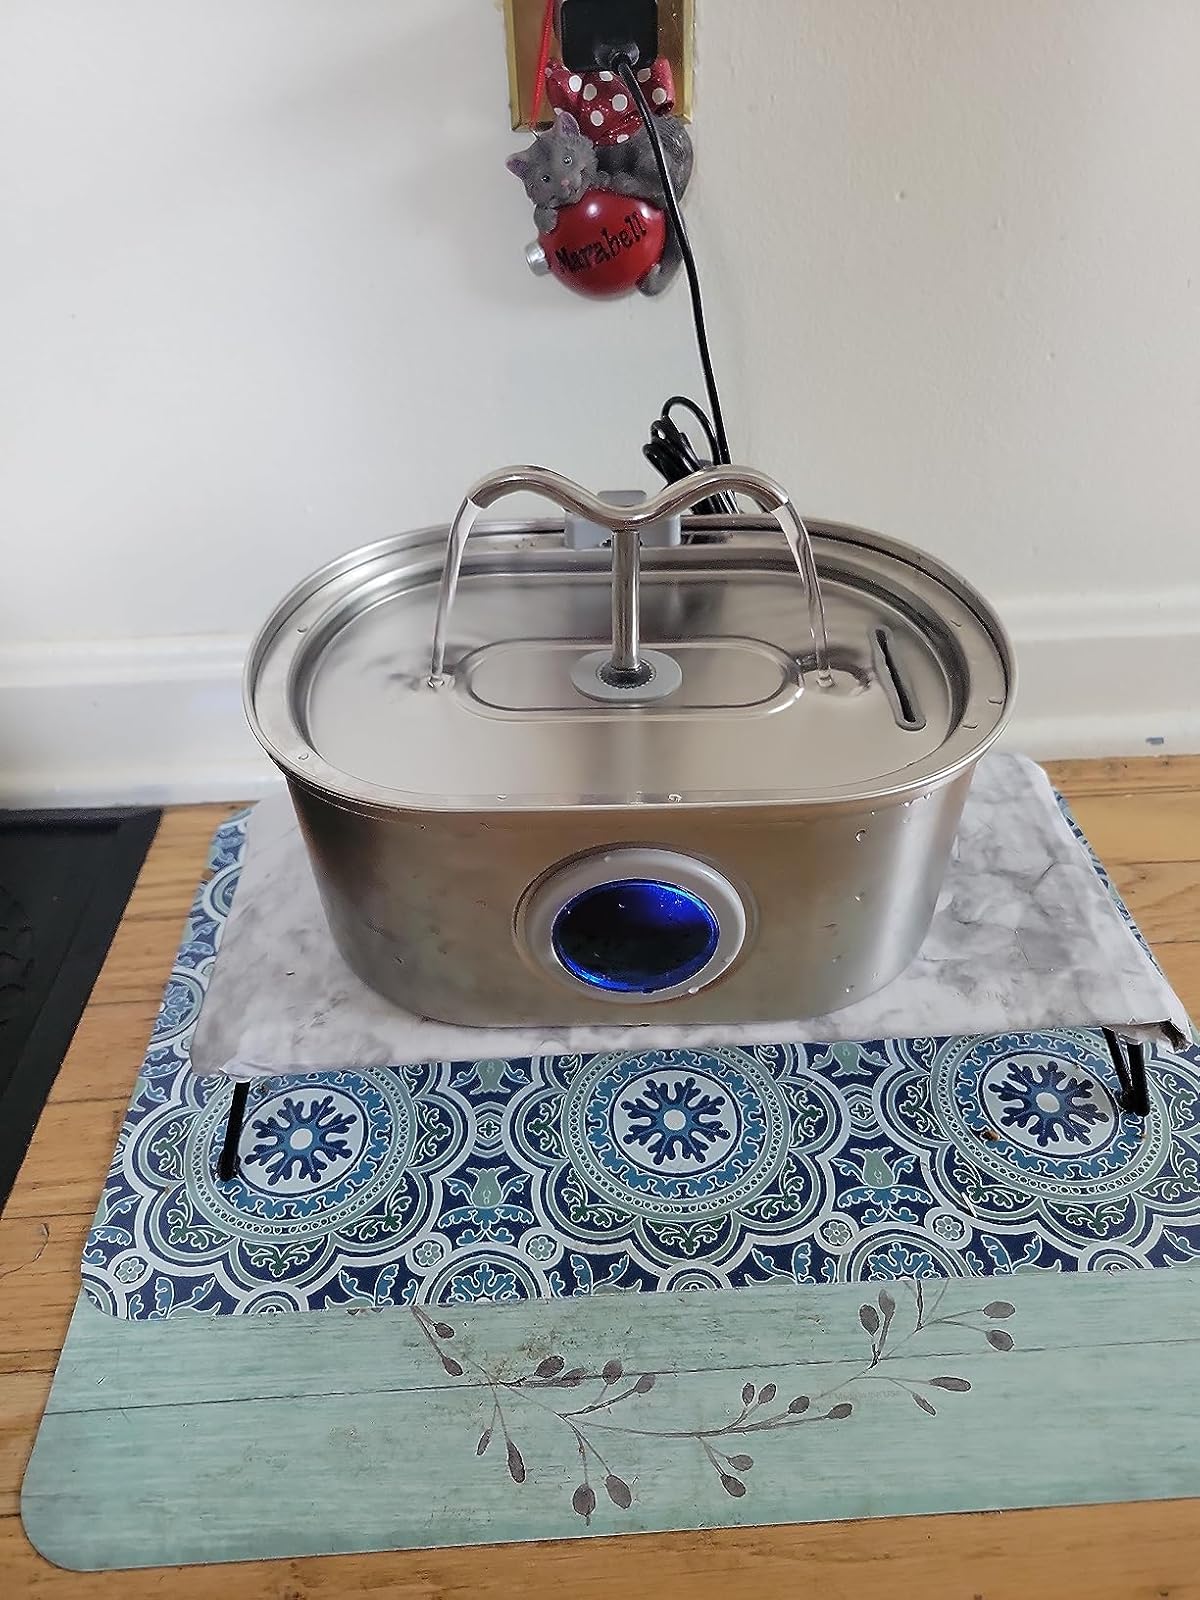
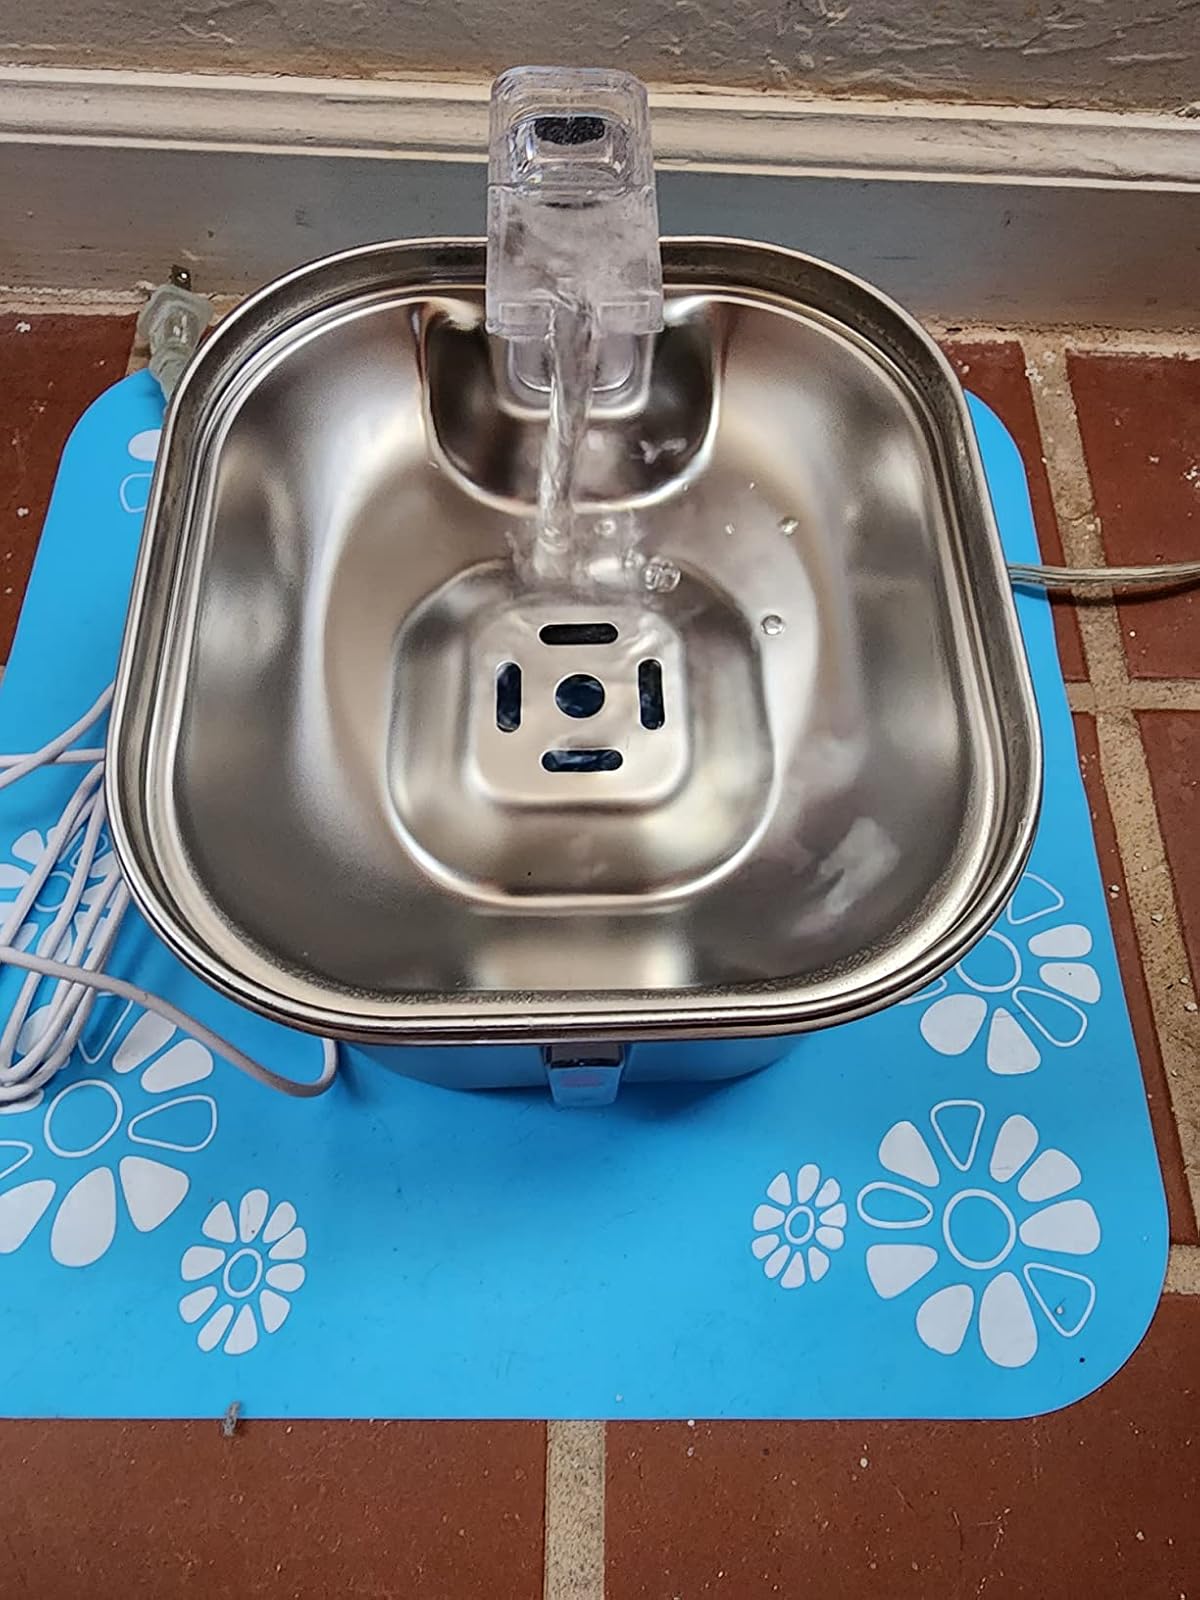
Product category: items_bowl
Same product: no